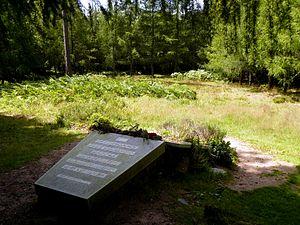
La catastrophe du mont Sainte-Odile est un accident aérien ayant eu lieu le 20 janvier 1992 à 19 h 20 min où suite à une mauvaise approche de l'aéroport de Strasbourg, un Airbus A320-111 de la compagnie française Air Inter en provenance de Lyon Satolas s'écrase sur les hauteurs boisées de La Bloss, sur le territoire de la commune de Barr, près du mont Sainte-Odile, en Alsace. 87 passagers et membres d'équipage, dont les 2 pilotes, sont tués, seuls 9 occupants de l'avion survécurent.